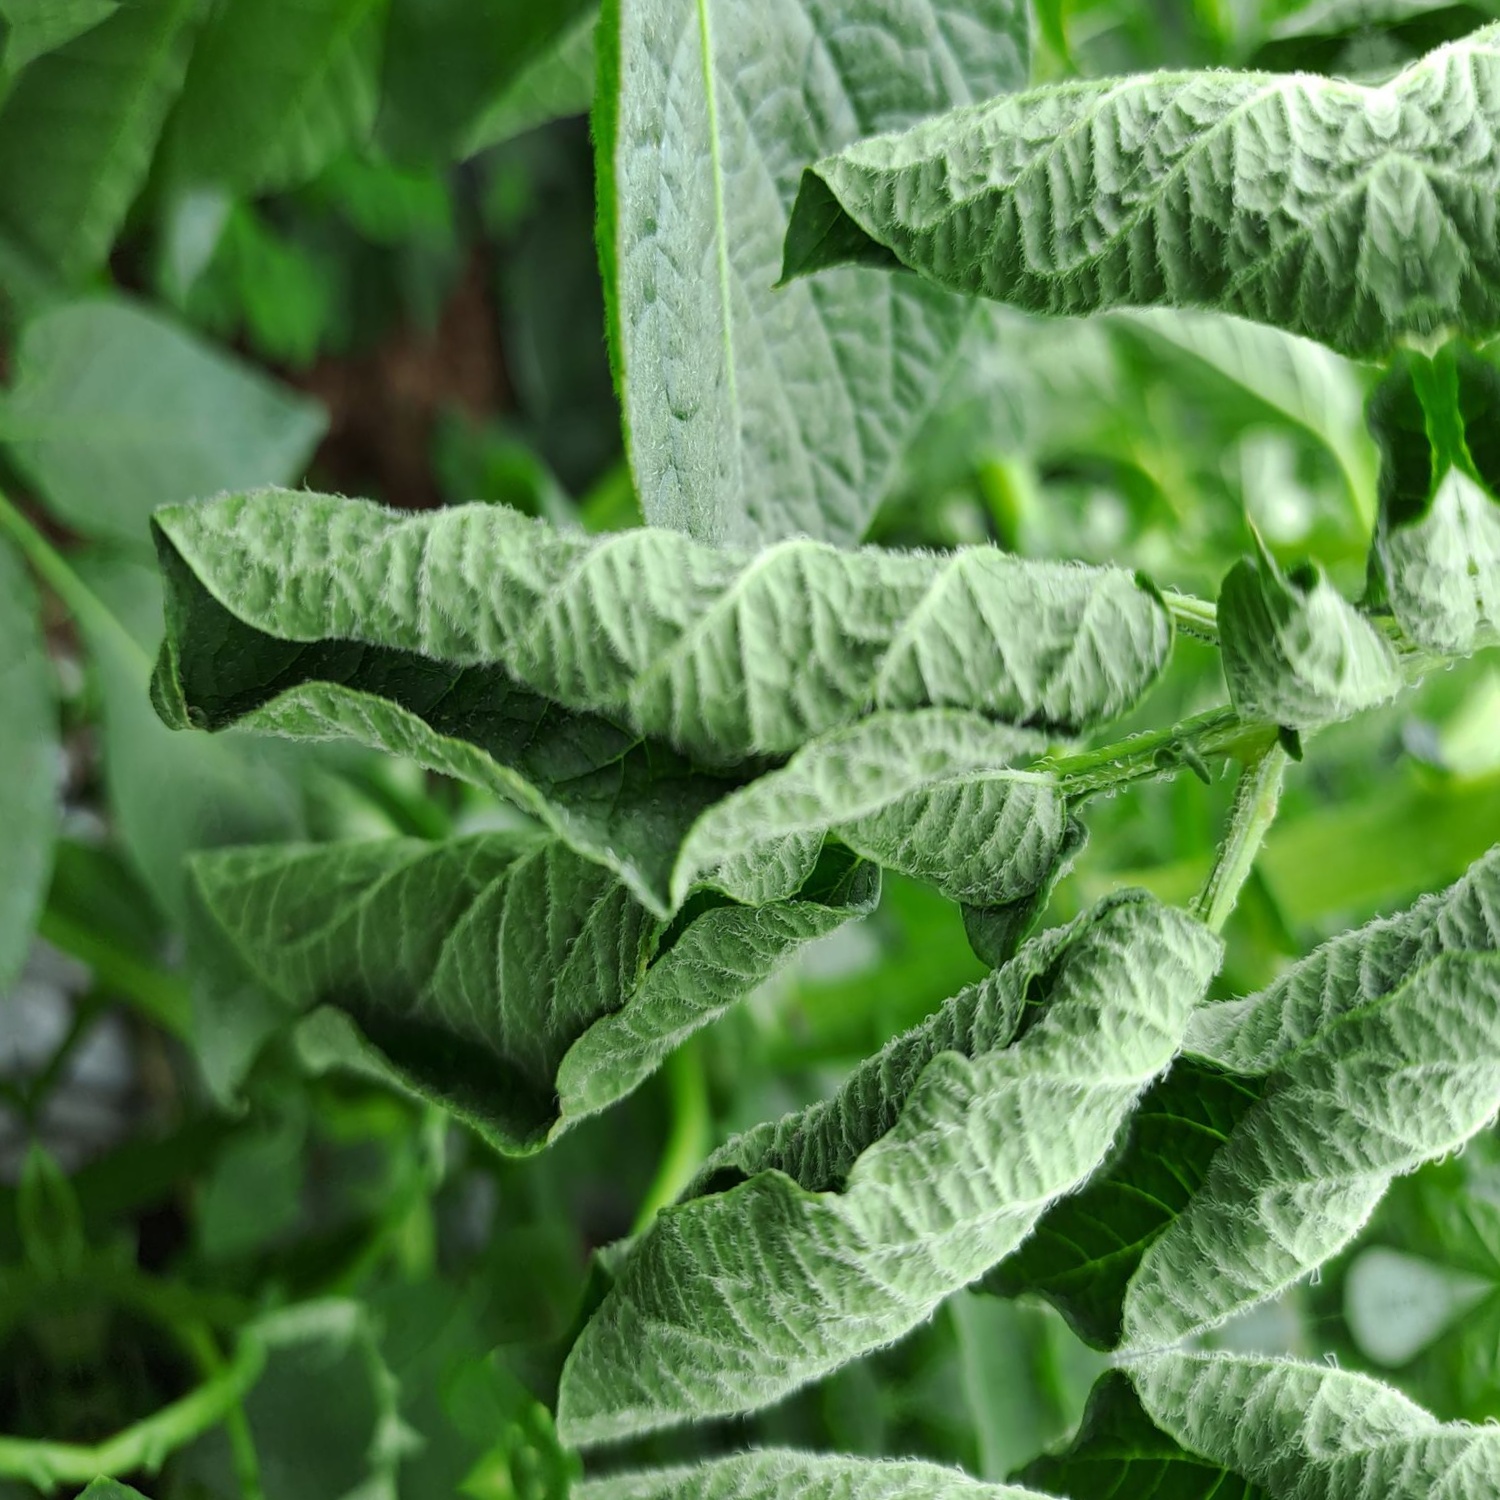
Etiqueta: Pudricion_Parda